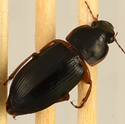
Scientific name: Harpalus pensylvanicus
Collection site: North Sterling NEON (STER), plot STER_029